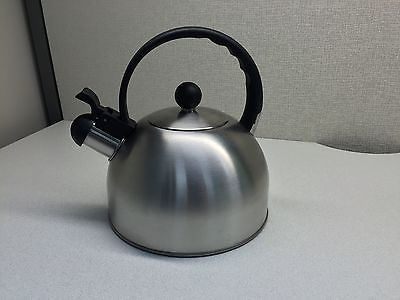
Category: kettle